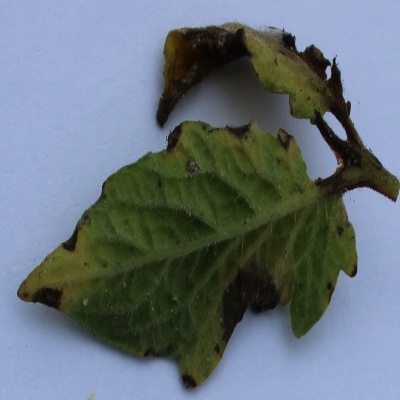
Crop: Tomato
Condition: septoria leaf spot